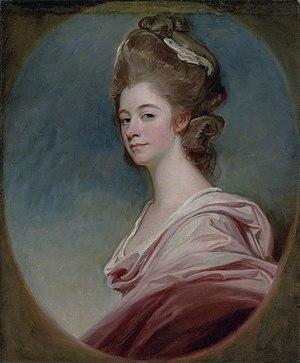
Le général William Henry Kerr, 4ᵉ marquis de Lothian KT était un noble écossais, soldat britannique et homme politique, fils aîné de William Kerr. Il fut appelé maître de Jedburgh jusqu'en 1722, Lord Jedburgh de 1722 à 1735 et comte d'Ancram de 1735 à 1767. En tant que comte d'Ancram, il s'est distingué pendant la guerre de Succession d'Autriche.